High Cookie

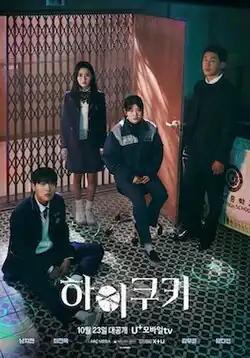
Promotional poster

High Cookie is a South Korean web series written by Kang Han, directed by Song Min-yeop, and starring Nam Ji-hyun, Choi Hyun-wook, Kim Mu-yeol and Jung Da-bin. It aired on U+ Mobile TV from October 23 to November 23, 2023, every Monday to Thursday. It is also available for streaming on Netflix Korea.